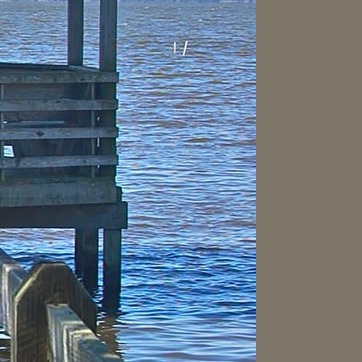
Material: water